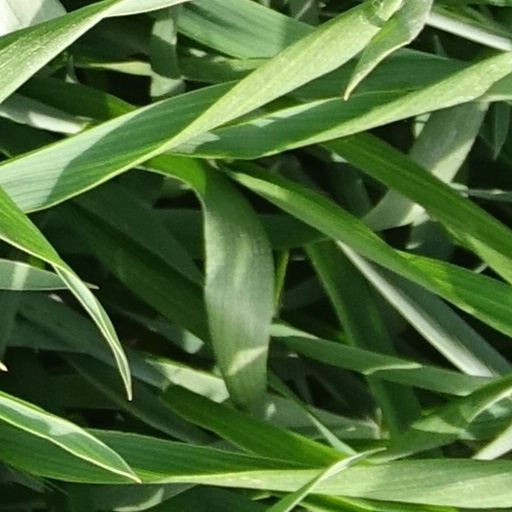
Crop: wheat